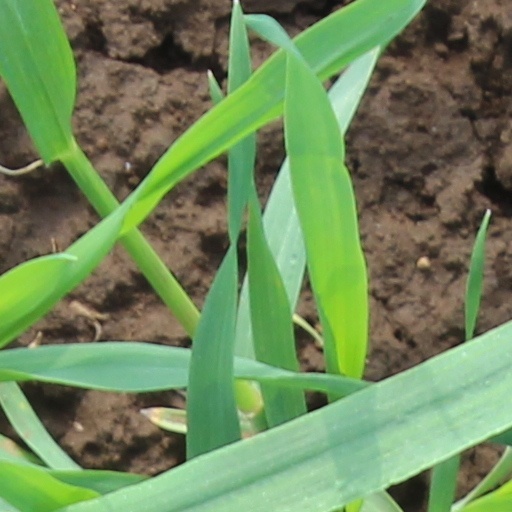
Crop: wheat